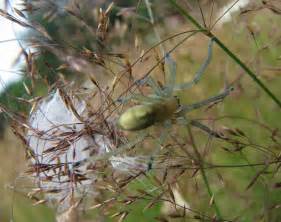
Label: spider